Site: brandenburg
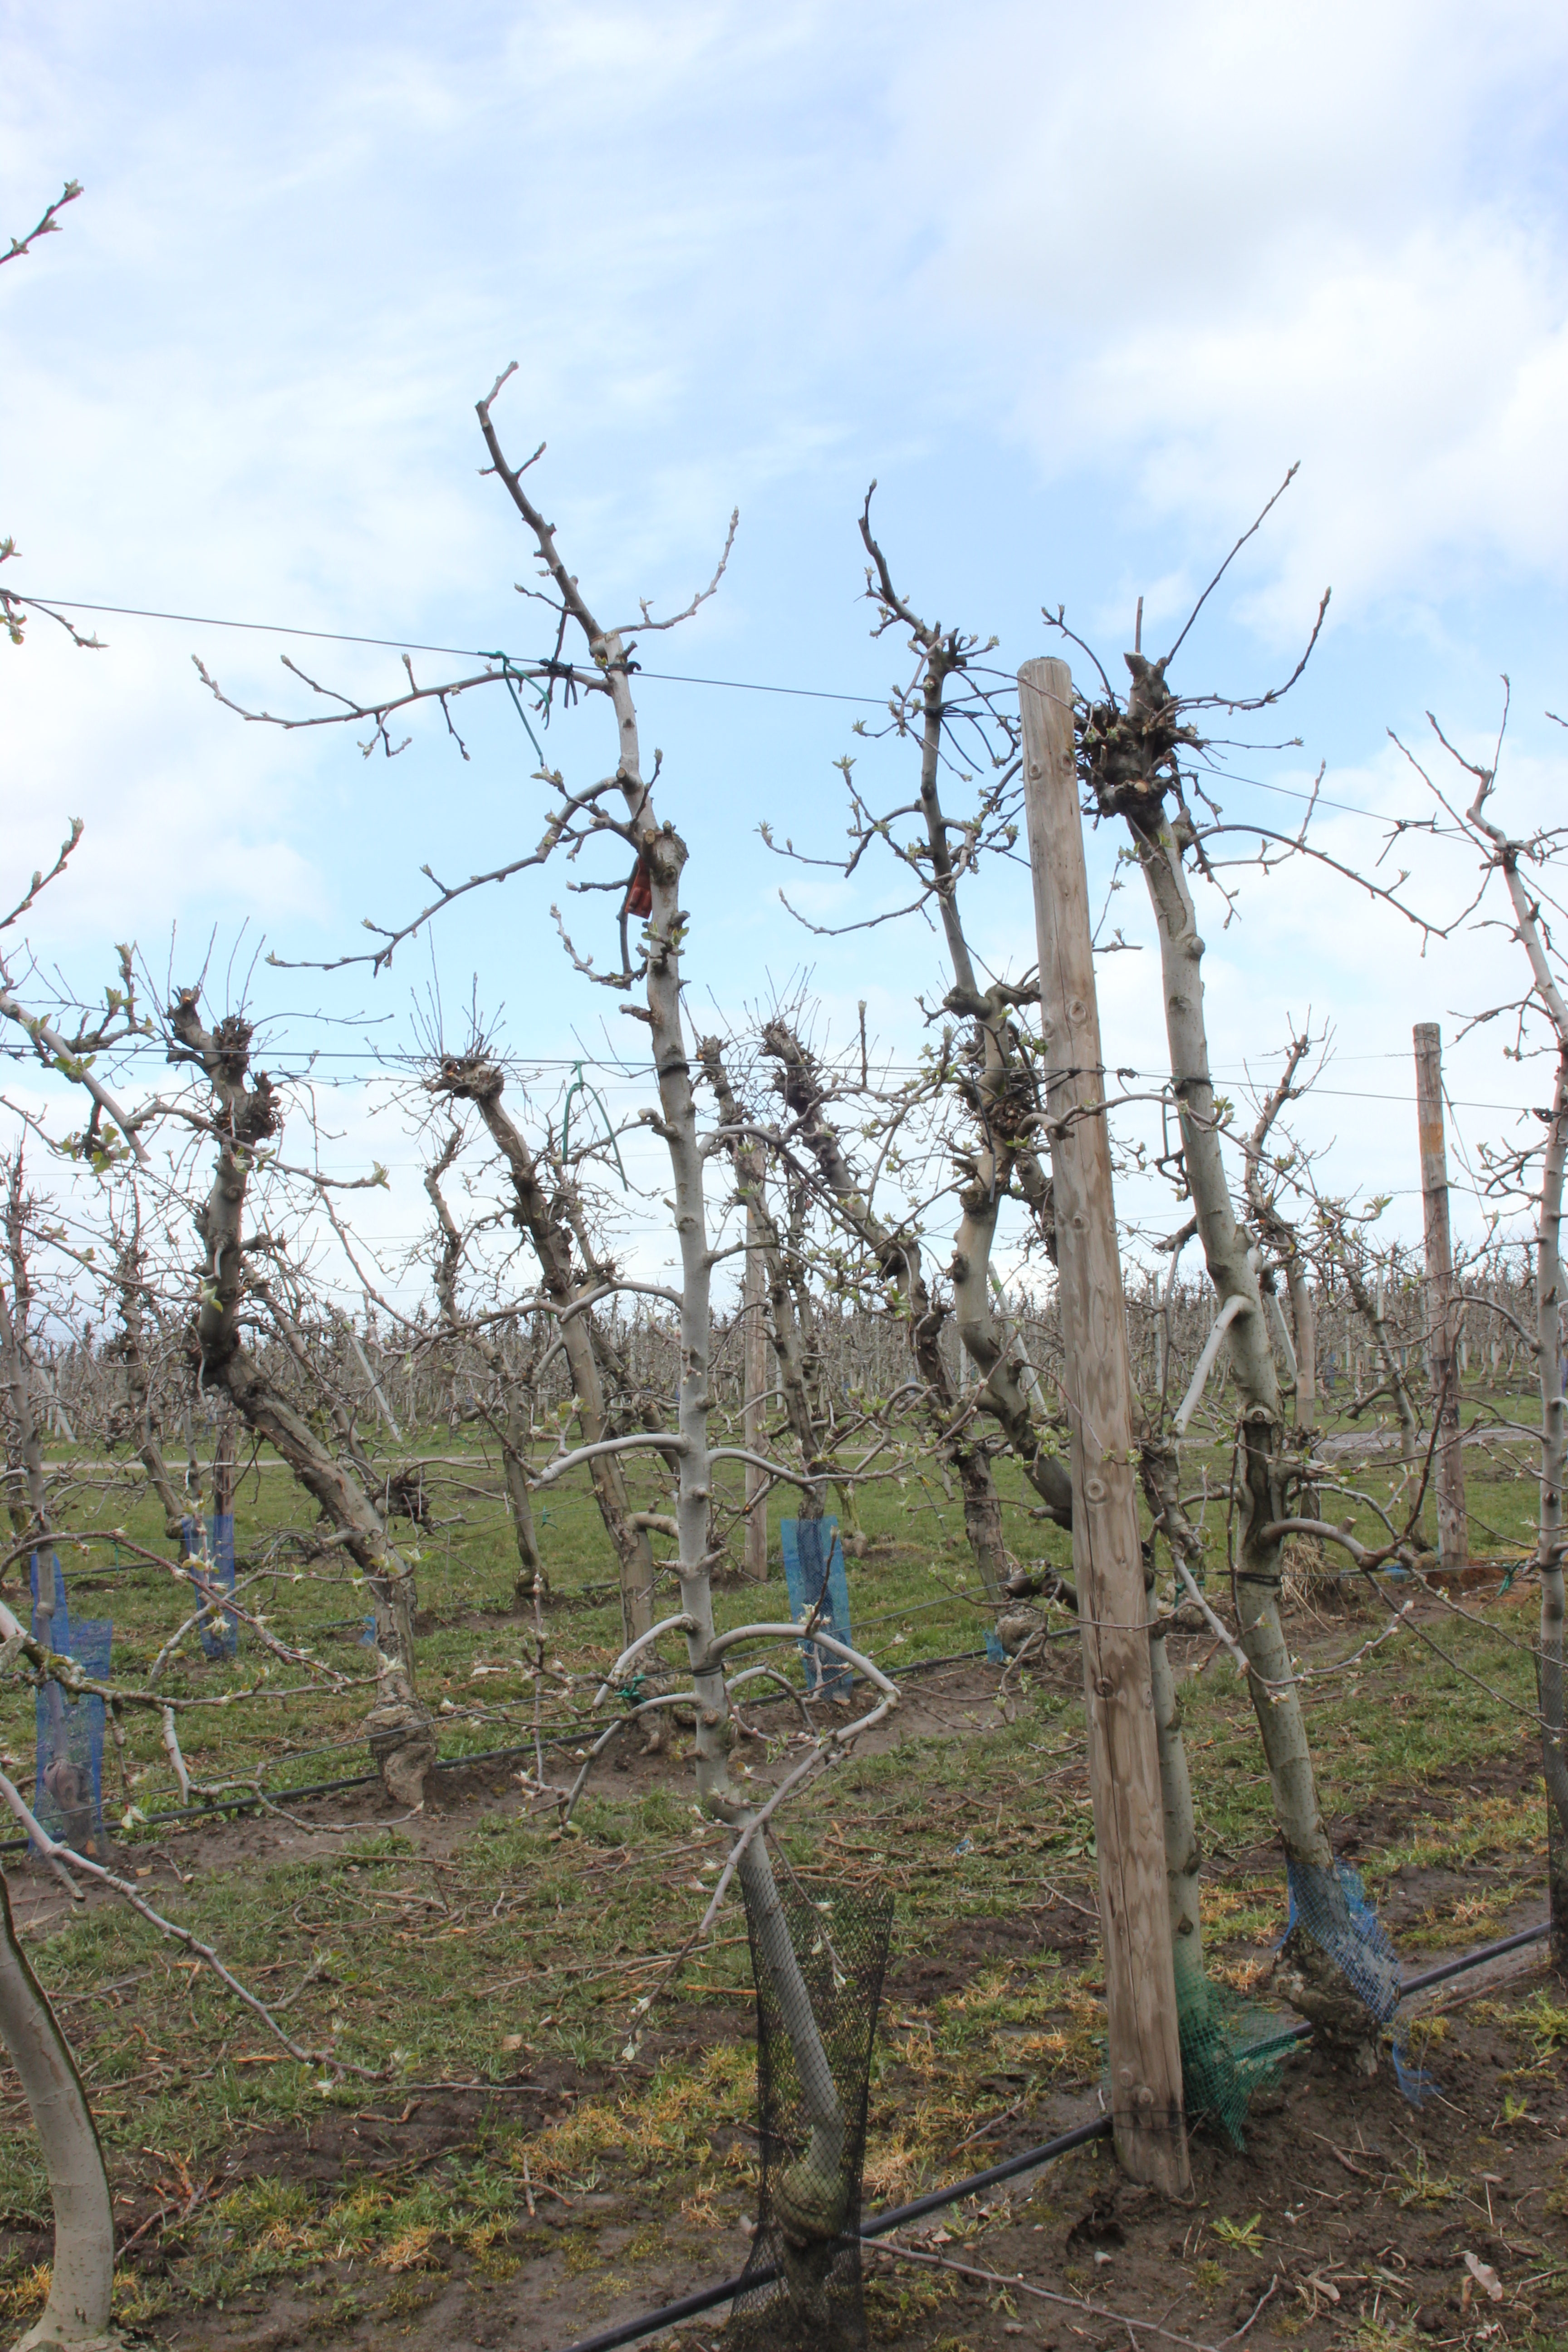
Growth stage (BBCH 55): Inflorescence emergence